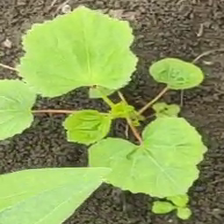
Weed species: Little_Mallow(Malva parviflora)